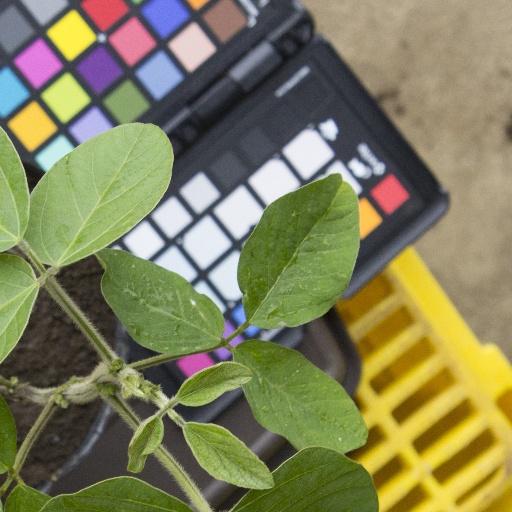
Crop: soybean